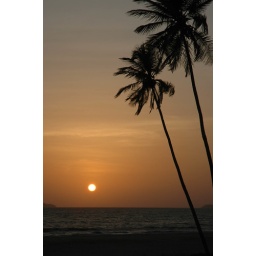
Sunset & palm trees at beach in Goa